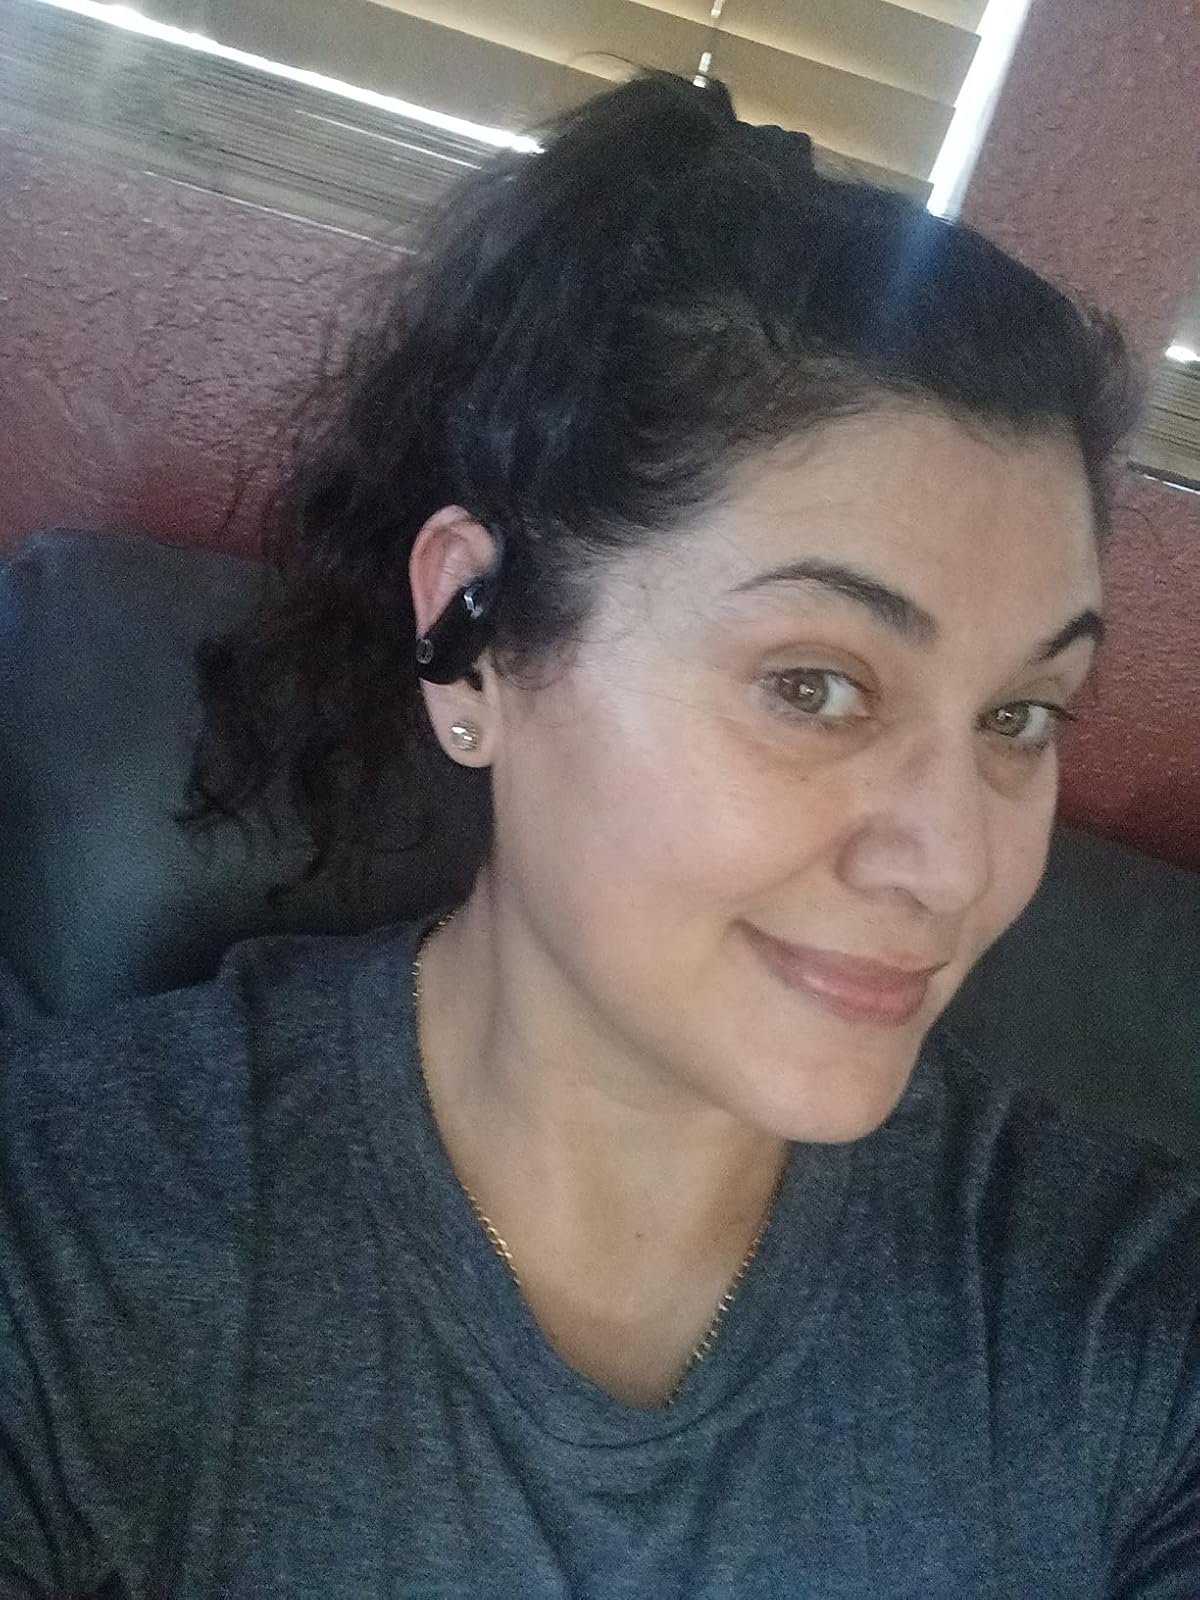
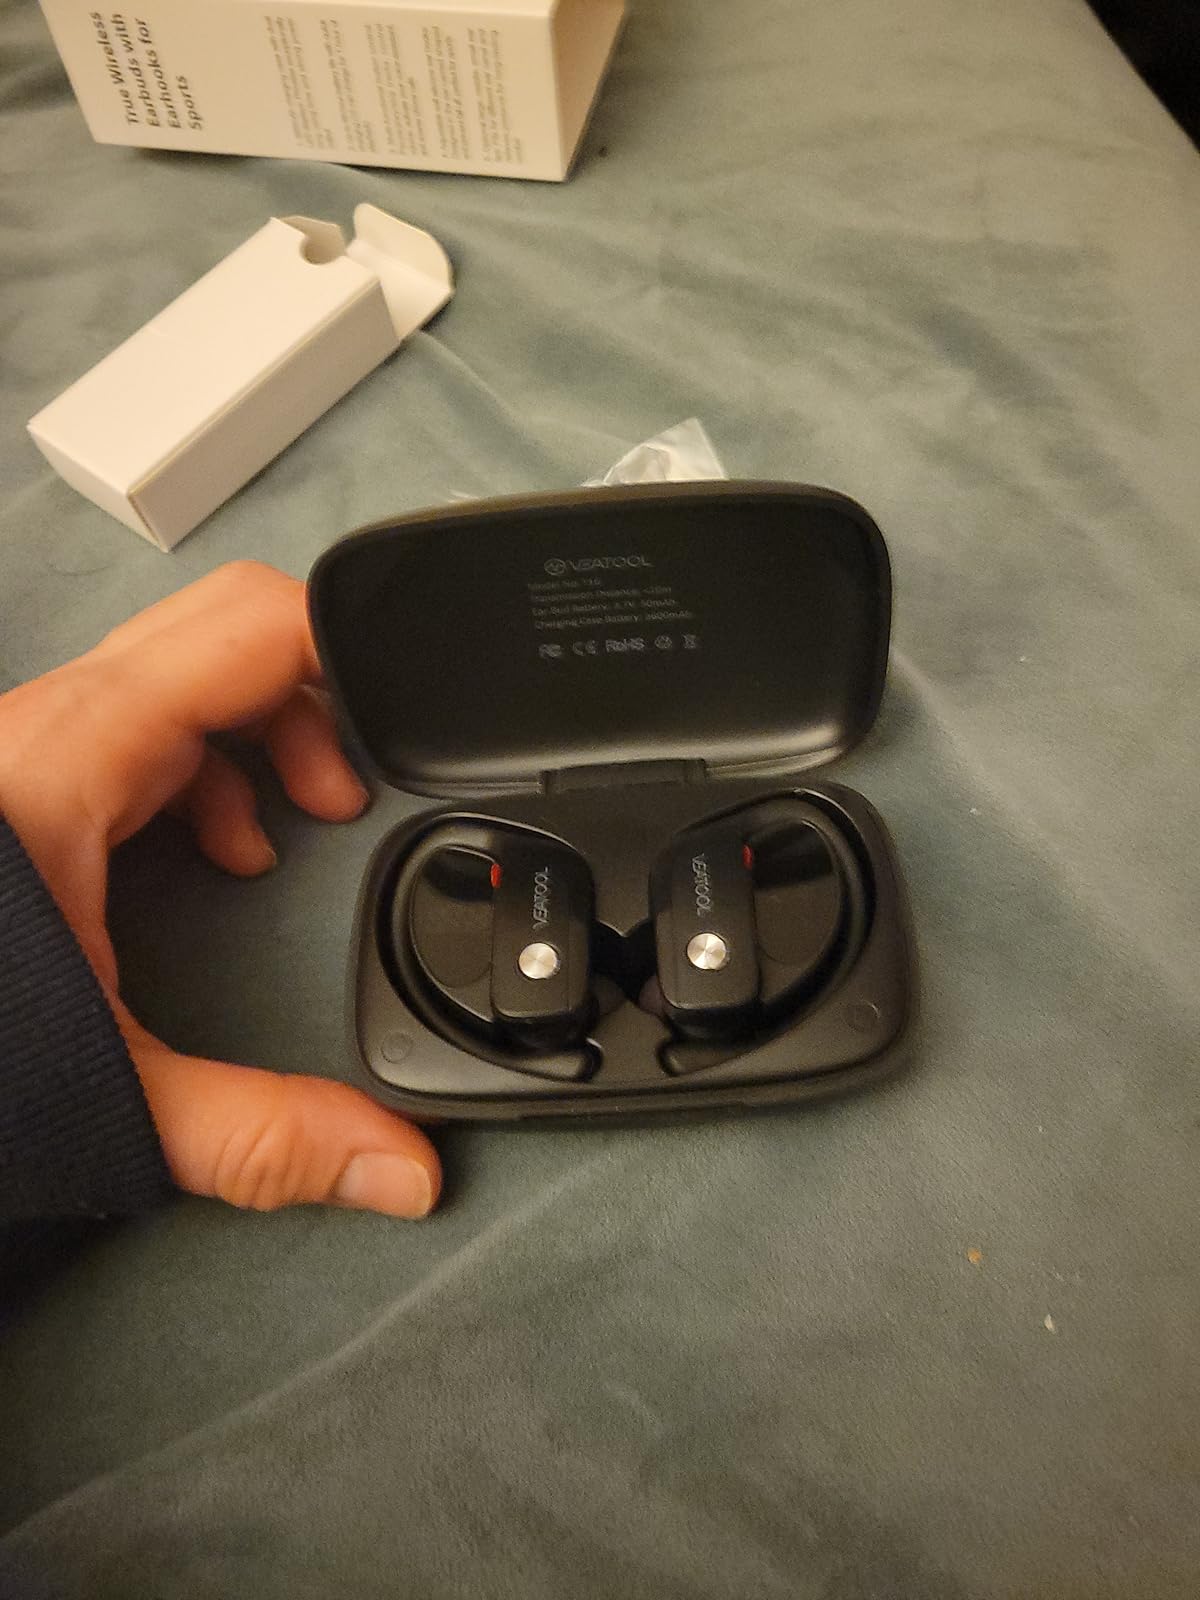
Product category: earbuds
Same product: no